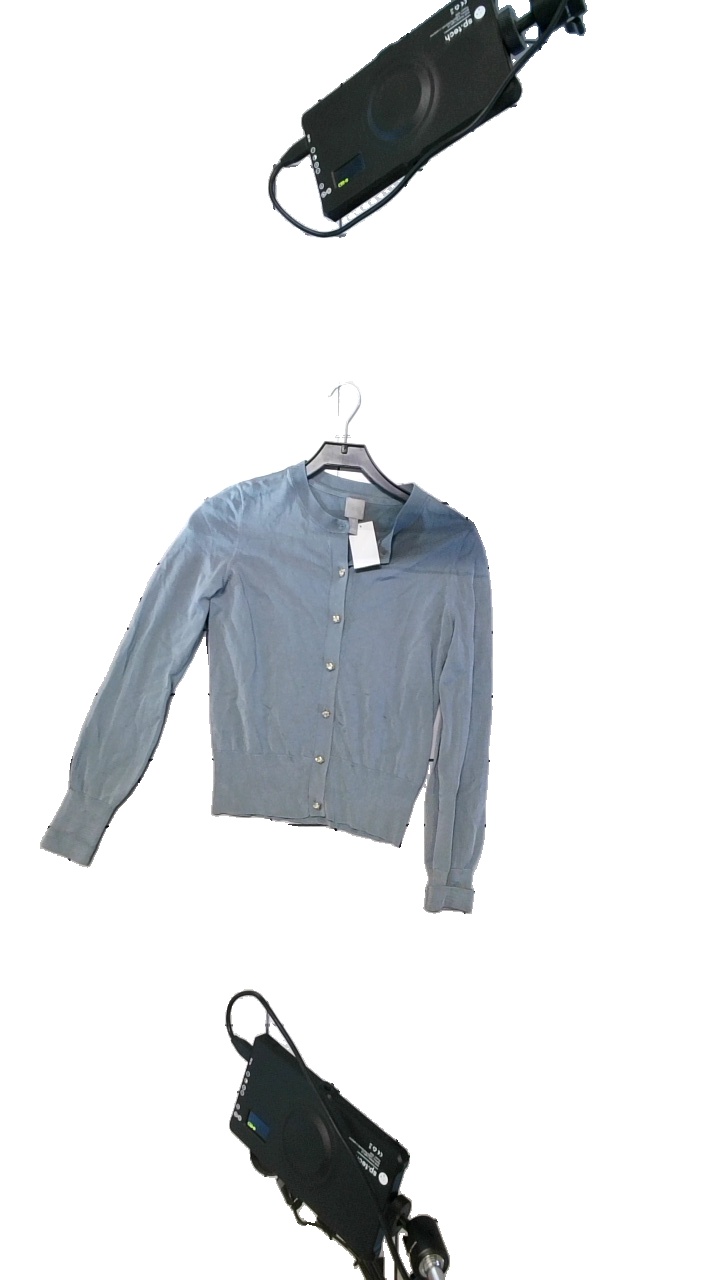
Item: Cardigan (Ladies)
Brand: H&m
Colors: Green
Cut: Regular
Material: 65%Viscos,35%Polyamid
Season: All
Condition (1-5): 4
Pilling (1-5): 5
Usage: Reuse
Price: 50-100